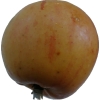
Label: apple